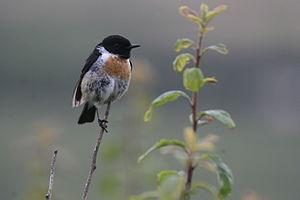
Saxicola rubicola
La réserve naturelle nationale de la mare de Vauville est une réserve naturelle nationale située en Normandie. Classée en 1976, elle occupe une surface de 60 hectares et protège une grande mare de 2 km de long séparée de la mer par une étroit cordon dunaire.